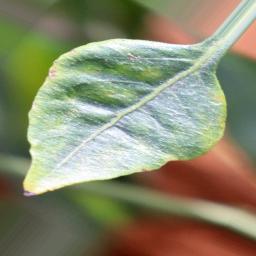
Label: healthy